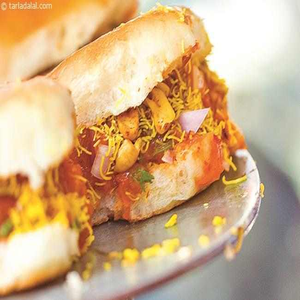
Dish: dabeli